Scene (subculture)

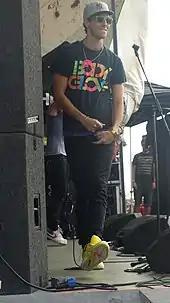
Gabe Saporta helped to define scene fashion by taking influence from rave and Harajuku street fashion.

Scene entered popular culture following the mainstream exposure of the emo subculture, indie pop, pop punk, and hip hop in the mid 2000s. The scene subculture is considered by some to have developed directly from the emo subculture and thus the two are often compared. During the mid 2000s, members of the British and American scene subculture took inspiration from the deathcore music scene. In a 2005 article by "Phoenix New Times", writer Chelsea Mueller described the appearance of the band Job for a Cowboy (a band that was deathcore at the time) by writing that the band "may look like scenesters with shaggy emo haircuts and tight pants, and may mock metal greats, but this death-metal band is for real." Mueller described Job for a Cowboy as "five guys in girls' jeans and tight band tee shirts". Another early deathcore group popular among members of the scene subculture is Bring Me the Horizon.